Ed Krupp

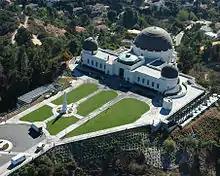
An aerial view of Griffith Observatory on the south facing slope of Mount Hollywood in Griffith Park, Los Angeles

Krupp took his first job at Griffith Observatory in Los Angeles while he was still a doctoral candidate at UCLA. This was as a part-time planetarium lecturer and Krupp did not enjoy this job at first, saying to his wife Robin, "Gee this isn't science, It's showbusiness." But, after he started noticing the audiences responding with increasing enthusiasm he started saying, "Hey, this is "showbusiness"."